History of Freeform

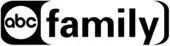
The first logo as ABC Family, used from November 10, 2001 to August 31, 2003 being purchased by Disney

On August 1, 1988, the word "Family" was incorporated into the channel's name to better reflect its programming format, rebranding as The CBN Family Channel. On January 8 of that year, CBN spun off The CBN Family Channel to International Family Entertainment Inc. (a newly formed company founded by Pat Robertson's eldest son and CBN Family network president, Timothy Robertson, and operated as a joint venture between the Robertson family and John C. Malone, owner of Denver-based cable television provider Tele-Communications Inc. and multimedia firm Liberty Media) for $250 million in convertible securities. The Robertsons paid $150,000 to acquire 4.5 million shares and a controlling ownership interest in IFE, with Pat and Tim subsequently purchasing an additional 1.5 million shares.